Arung Palakka

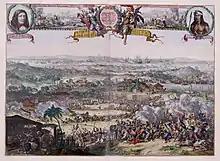
The Makassar War (1666–1669), which saw Palakka's rise to power in South Sulawesi.

In 1660 Bone rose in rebellion against Gowa, and Palakka became one of its leaders, together with the Gowa-appointed regent of Bone, Tobala'. By August 1660 the army under Palakka's command grew to 10,000 men. The rebellion was ultimately crushed, and Palakka fled South Sulawesi. In 1663 he settled in Batavia, which was under control of the Dutch East India Company (VOC). Subsequently, he allied himself with the VOC in the Makassar War against Sultan Hasanuddin of Gowa. Palakka's participation was an essential part of the VOC's plan. His arrival prompted the Bugis of Bone and Soppeng to rise in rebellion against Gowa. While the VOC fleet, under Cornelis Speelman, fought the Gowa fleet, Palakka led a "difficult" land campaign in South Sulawesi. The war ended in the victory of the VOC and Palakka's Bugis forces.